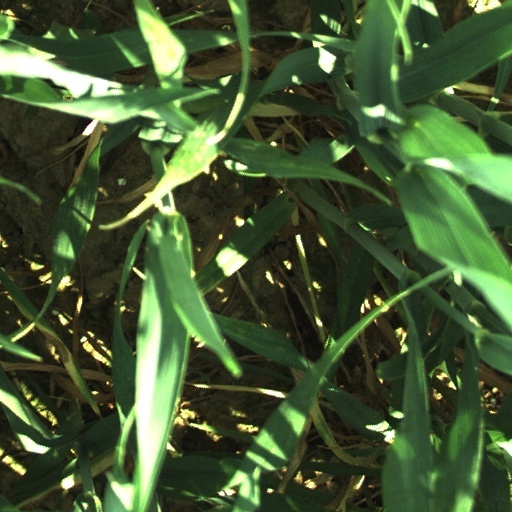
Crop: wheat